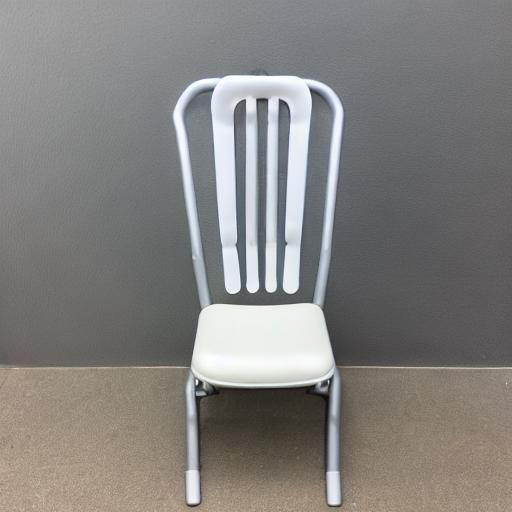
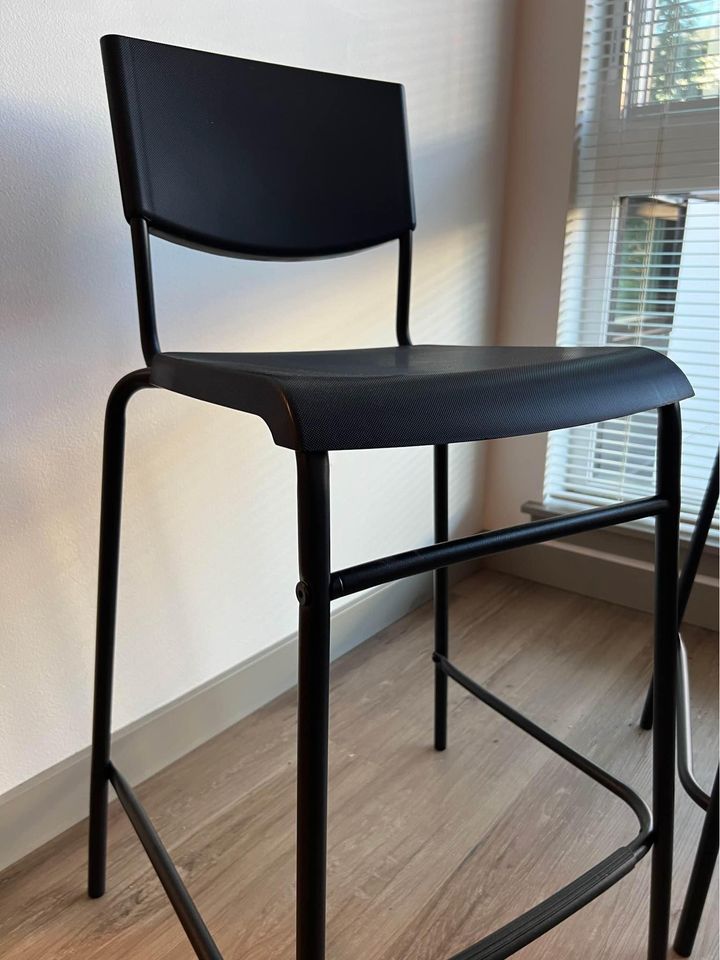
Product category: stool
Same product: no